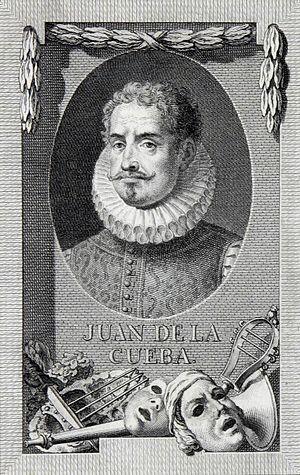
Juan de la Cueva de Garoza ou Juan de la Cueva, était un poète et dramaturge espagnol du Siècle d'or.